Snorkel (swimming)

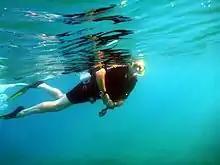
Scuba diver snorkeling

A snorkel can be useful when scuba diving as it is a convenient way to conserve the compressed breathing gas supply while swimming face down at the surface for extended periods, or for use in a contingency situation at the surface when there is a problem with either gas supply or diving regulator. Many dives do not require the use of a snorkel at all, and some scuba divers do not consider a snorkel a necessary or even useful piece of equipment, and it can be a snagging hazard in some environments, so the usefulness of a snorkel depends on the dive plan and the dive site. If there is no requirement to swim face down at the surface and see what is happening underwater, then a snorkel is not useful. If it is necessary to swim over heavy seaweed which can entangle the pillar valve and regulator if the diver swims face upward, to get to and from the dive site, then a snorkel is useful to conserve breathing gas. A scuba diver may carry a collapsible snorkel in a pocket to keep it safely out of the way when not in use during a dive.